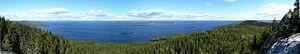
Les parcs nationaux de Finlande sont au nombre de 37.
Le parc national de Koli est un parc national finlandais situé dans la Carélie du Nord de l'Est de la Finlande.